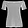
Label: T - shirt / top